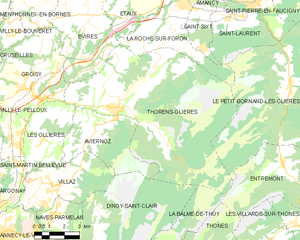
Carte des communes françaises Thorens-Glières